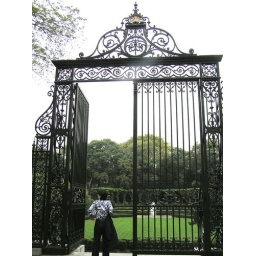
This was the gate in which I first spotted the Conservatory Garden from the bus. Superimpose grass over the tourist in your brain.